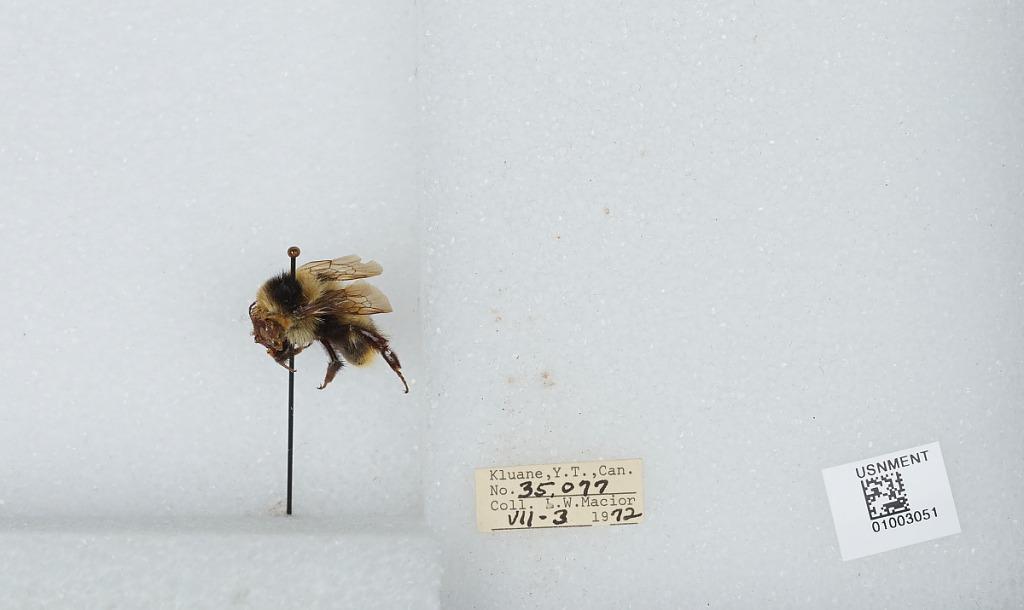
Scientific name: Bombus (Pyrobombus) frigidus Smith
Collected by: L. Macior
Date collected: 1972-7-3
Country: Canada
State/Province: Yukon Territory
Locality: Kluane
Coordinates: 60.75, -139.5